Goalkeeper (association football)

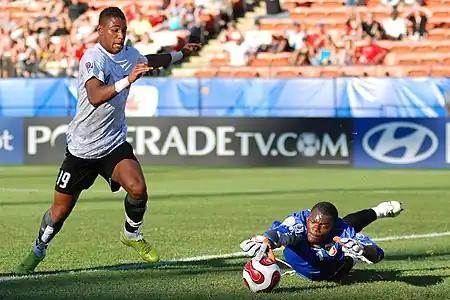
Goalkeeper Destin Onka Malonga (right) making a save

Although goalkeepers have special privileges, including the ability to handle the ball in the penalty area, they are otherwise subject to the same rules as any other player.